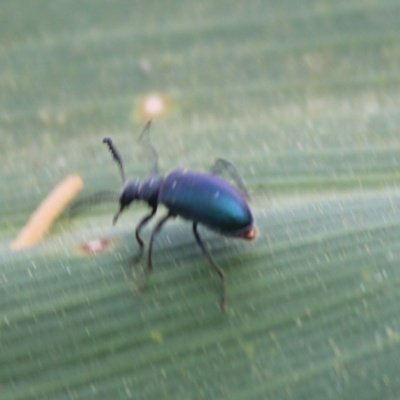
Crop: Maize
Condition: leaf beetle